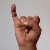
The image shows a hand gesture representing the letter 'I' in Indian Sign Language.